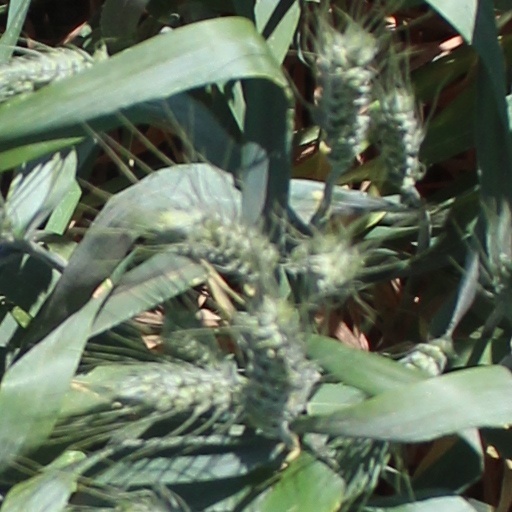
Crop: wheat